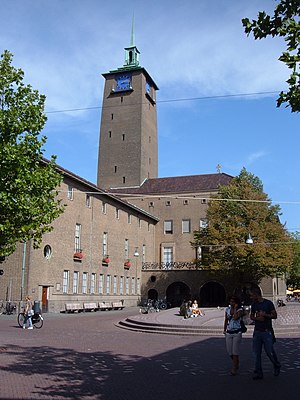
Enschede
Rådhus ved Langestraat
Enschede. Enschede er dermed den største by i Overijssel.